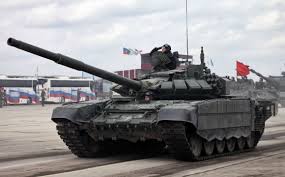
Label: Tank